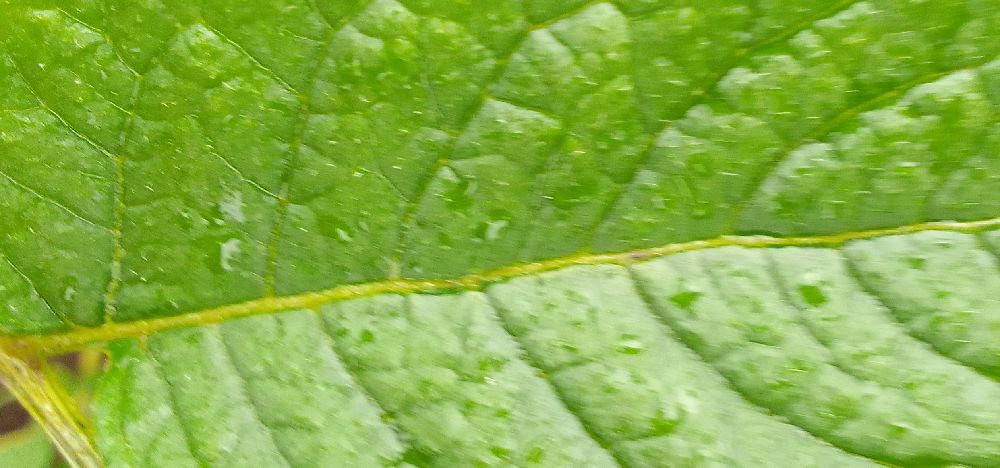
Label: Healthy